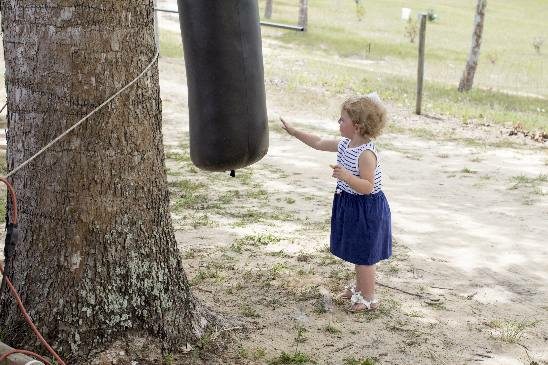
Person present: Yes